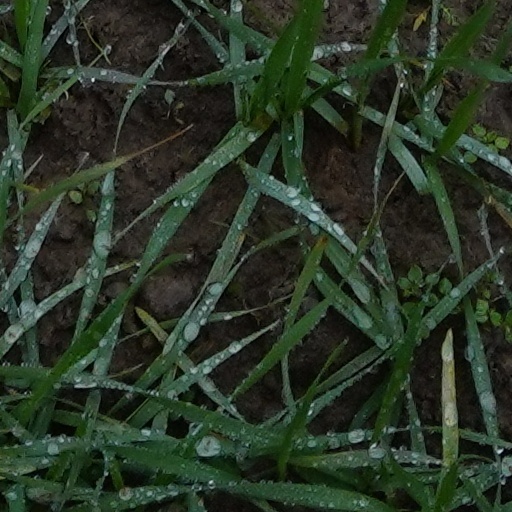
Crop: wheat